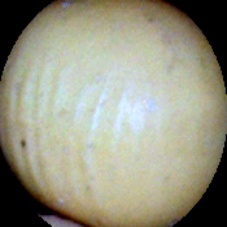
Label: Intact